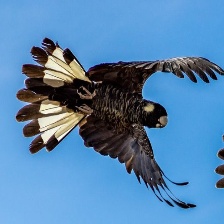
Species: BLACK COCKATO
Scientific name: CALYPTORHYNCHUS LATIROSTRIS
ImageNet parent category: sulphur-crested_cockatoo